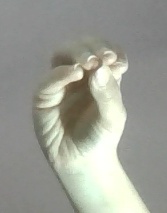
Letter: ha